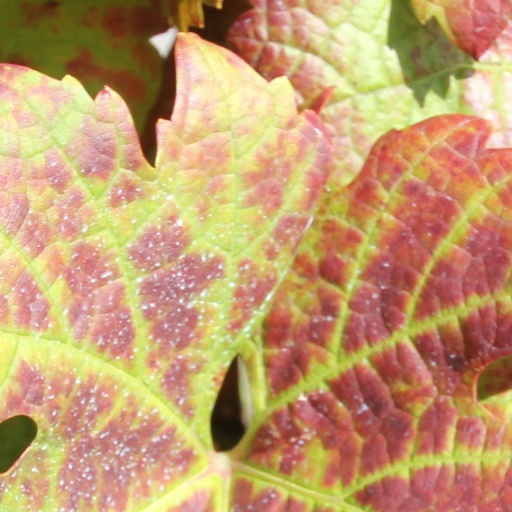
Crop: grape